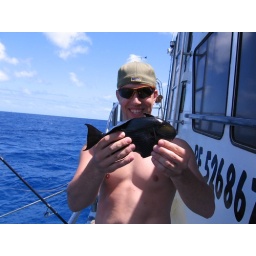
Easiest fish to catch in the ocean